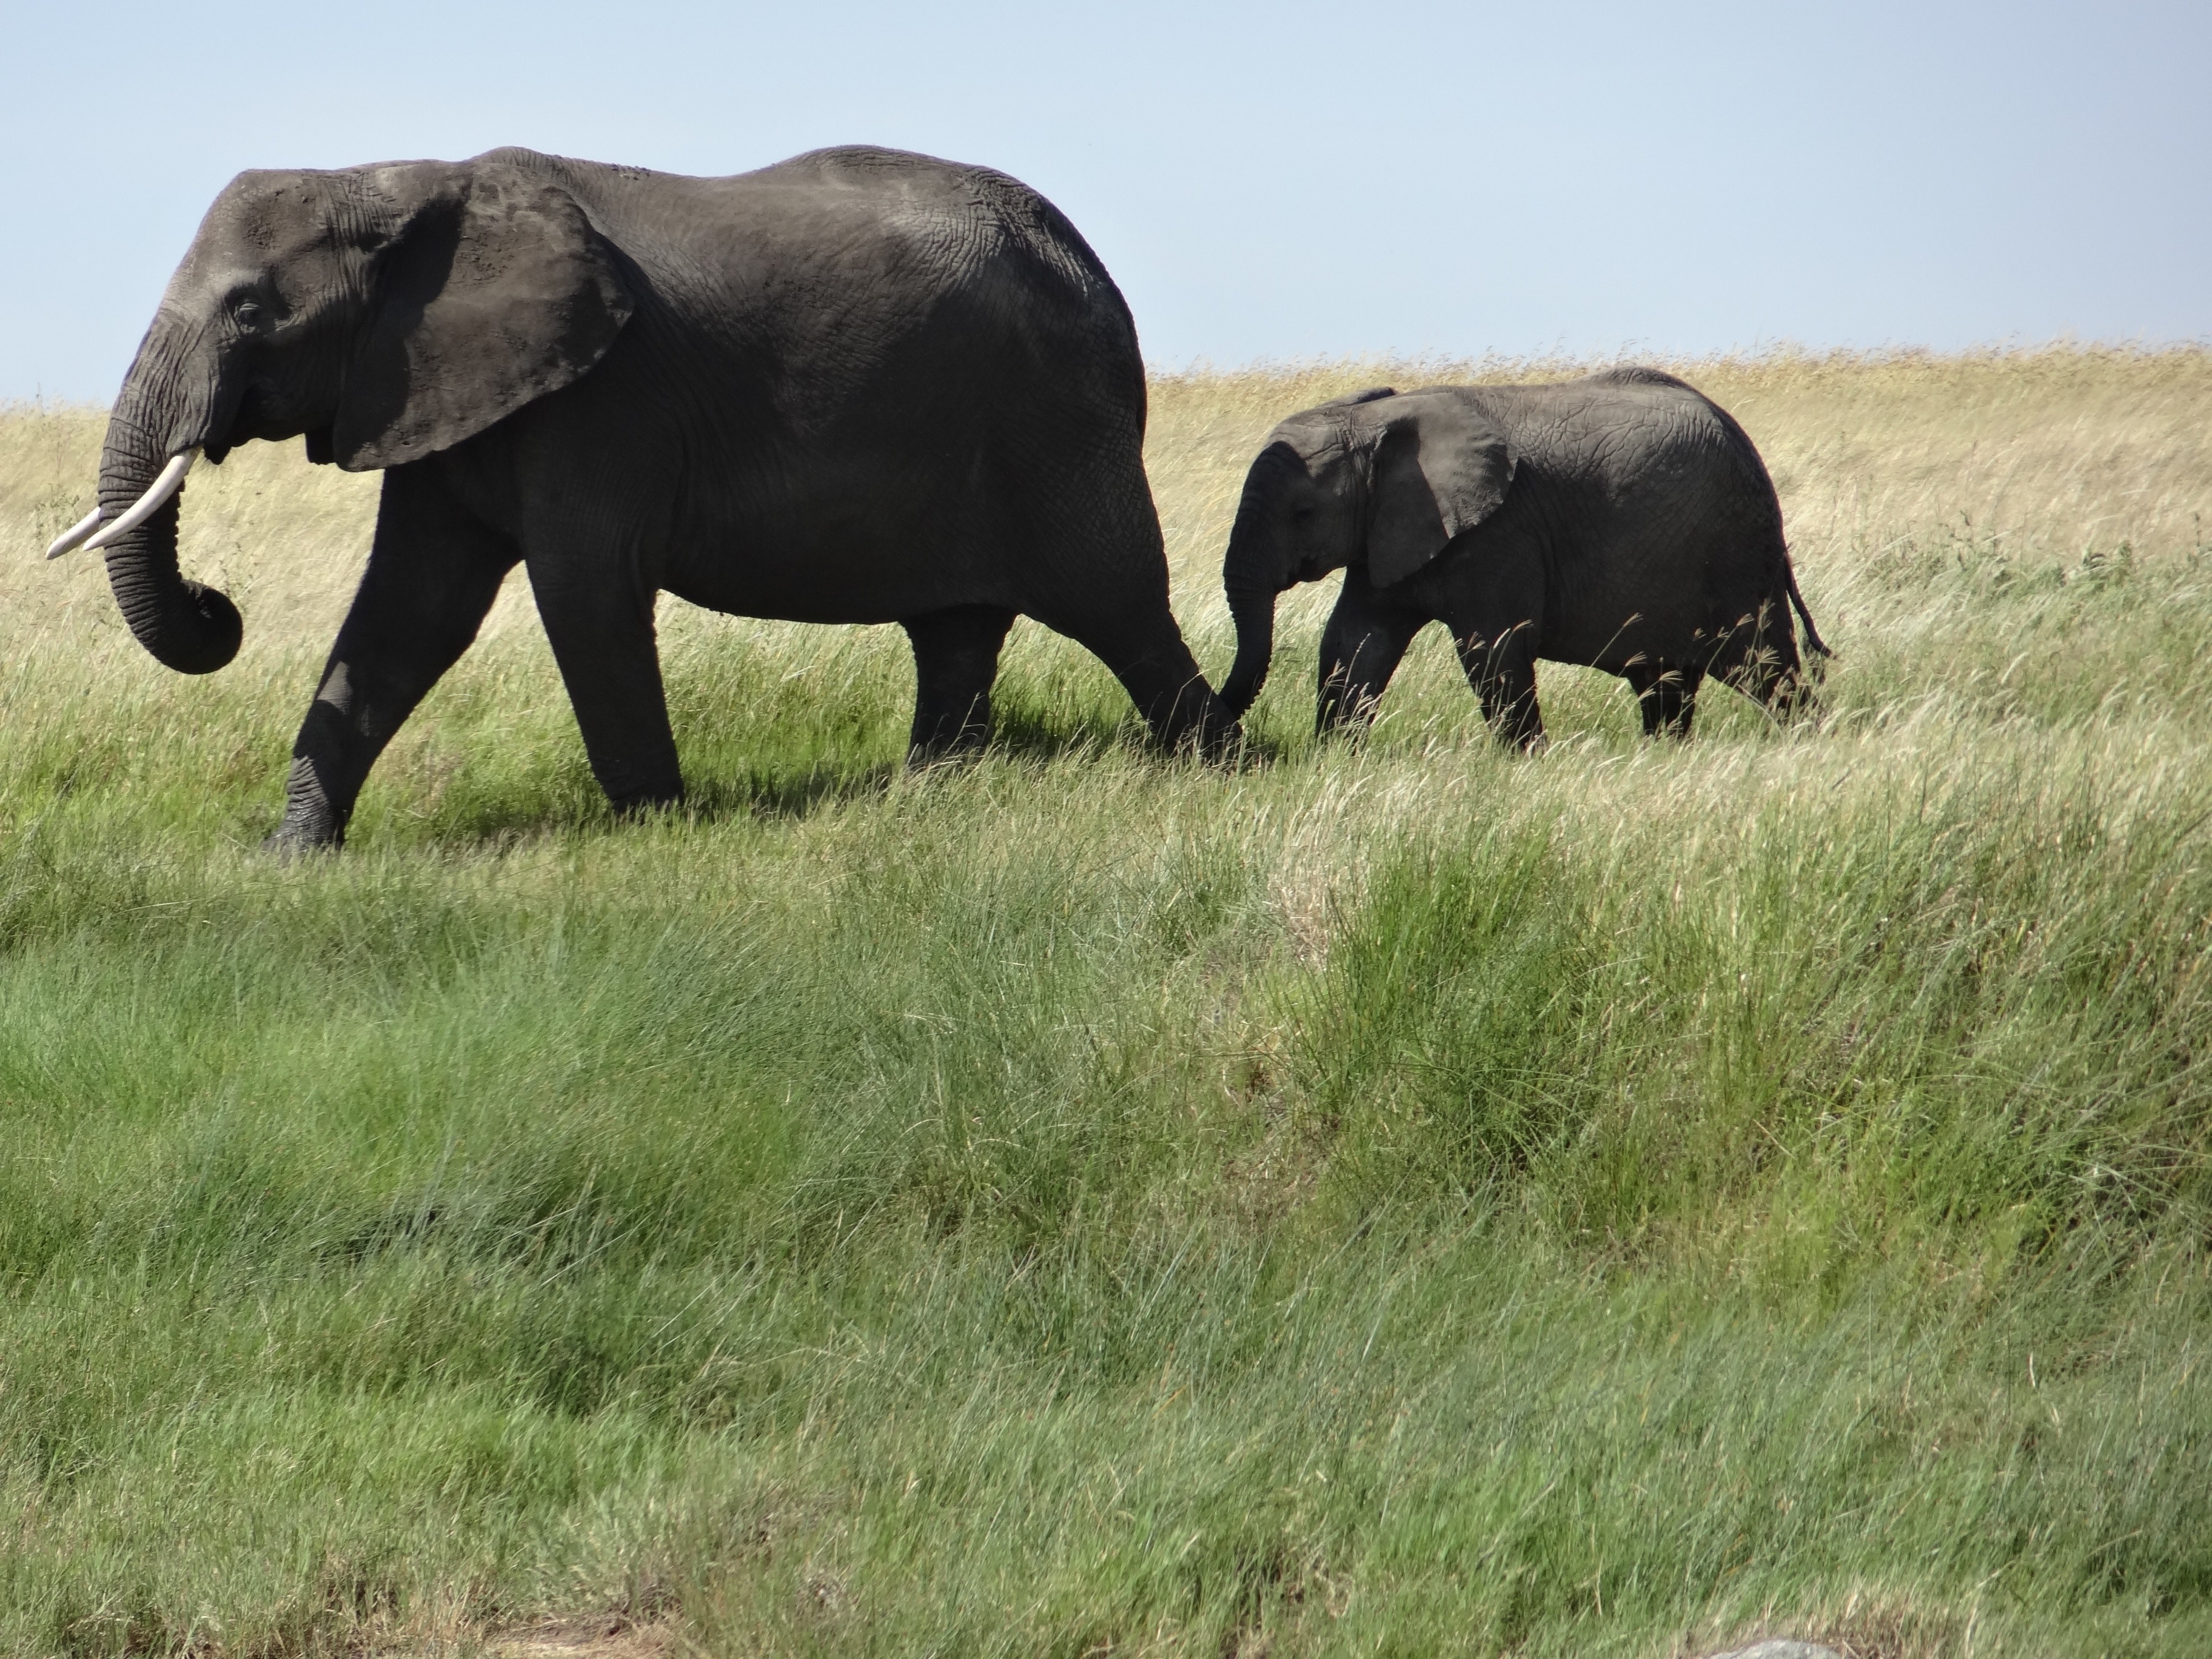
grass, prairie, adventure, wildlife, herd, pasture, grazing, mammal, baby, fauna, savanna, plain, elephant, family, grassland, animals, safari, elephants, indian elephant, african elephant, cattle like mammal, elephants and mammoths